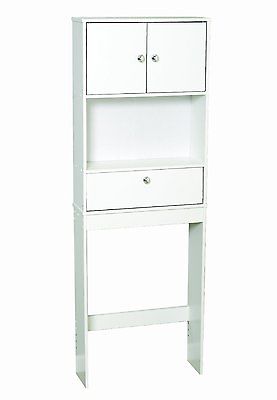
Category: cabinet